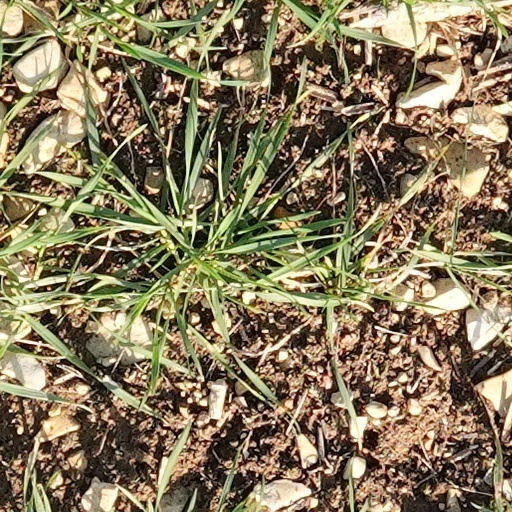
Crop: wheat